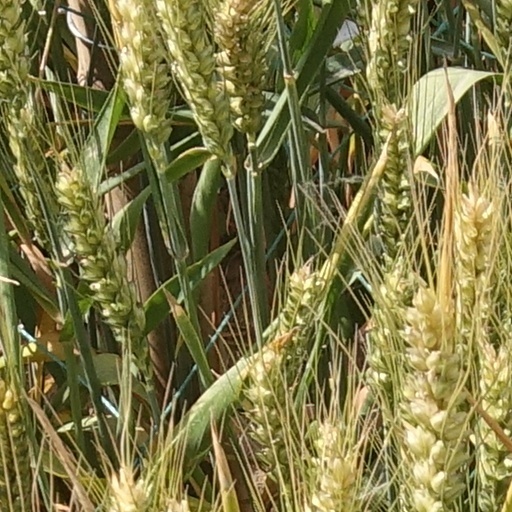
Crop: wheat